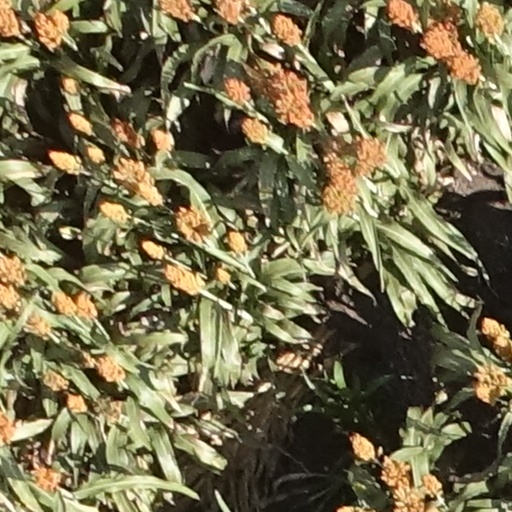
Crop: sorghum